Chevert expedition

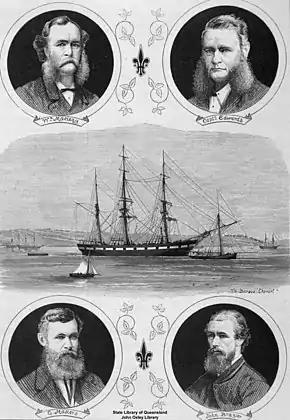
Clockwise from top left: William John Macleay, Capt. Edwards, John Brazier, G. Masters; centre: barque "Chevert"

Macleay sought ships for his expedition with Captain Edwards, and at Mort's Dock on 22 February 1875, they encountered the barque "Chevert". The boat was constructed between 1850 and 1863 and had historically been a transport vessel used for colonial advancement under the rule of both the English and French within the Pacific and Indian Ocean. The surveyor who examined the boat provided positive feedback, and Macleay bought it in early 1875 for £3000. The barque was then adjusted and rectified to suit Macleay’s unique expeditionary requirements. In further preparation, guns and additional apparatus were organised, personnel were assigned, food was stocked, and units of sample storage were assembled, as was a steam launch. Further, a picnic was organised by the Linnean Society of New South Wales in the weeks preceding the expedition. Notable political figures and members of the academia of Sydney such as Premier John Robertson; Attorney General William Dalley, and Professor Charles Badham of the University of Sydney attended, as did the Consul of France, Eugène Simon, and Lieutenant Henri Villemot, Commandant of "Cher". Badham presented a speech to the attendees, in which he praised France for its historical assistance in advancing the "civilisation of nations". Simon also presented a speech in which he commended Macleay for his scientific endeavour, correlating scientific discovery and knowledge to national progression. Additionally, he communicated his perception of the importance of the expedition in defining Australia's international scientific status.